Standish Corner Historic District

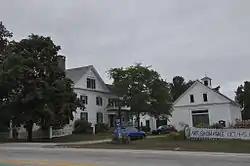
The 1789 Marrett House

The Standish Corner Historic District encompasses a collection of five early farmhouses in the village of Standish Corner in southeastern Standish, Maine. All five houses were built in the late 18th or early 19th century, and the assemblage are all that survive of the town's original early center. The district was listed on the National Register of Historic Places in 1993.